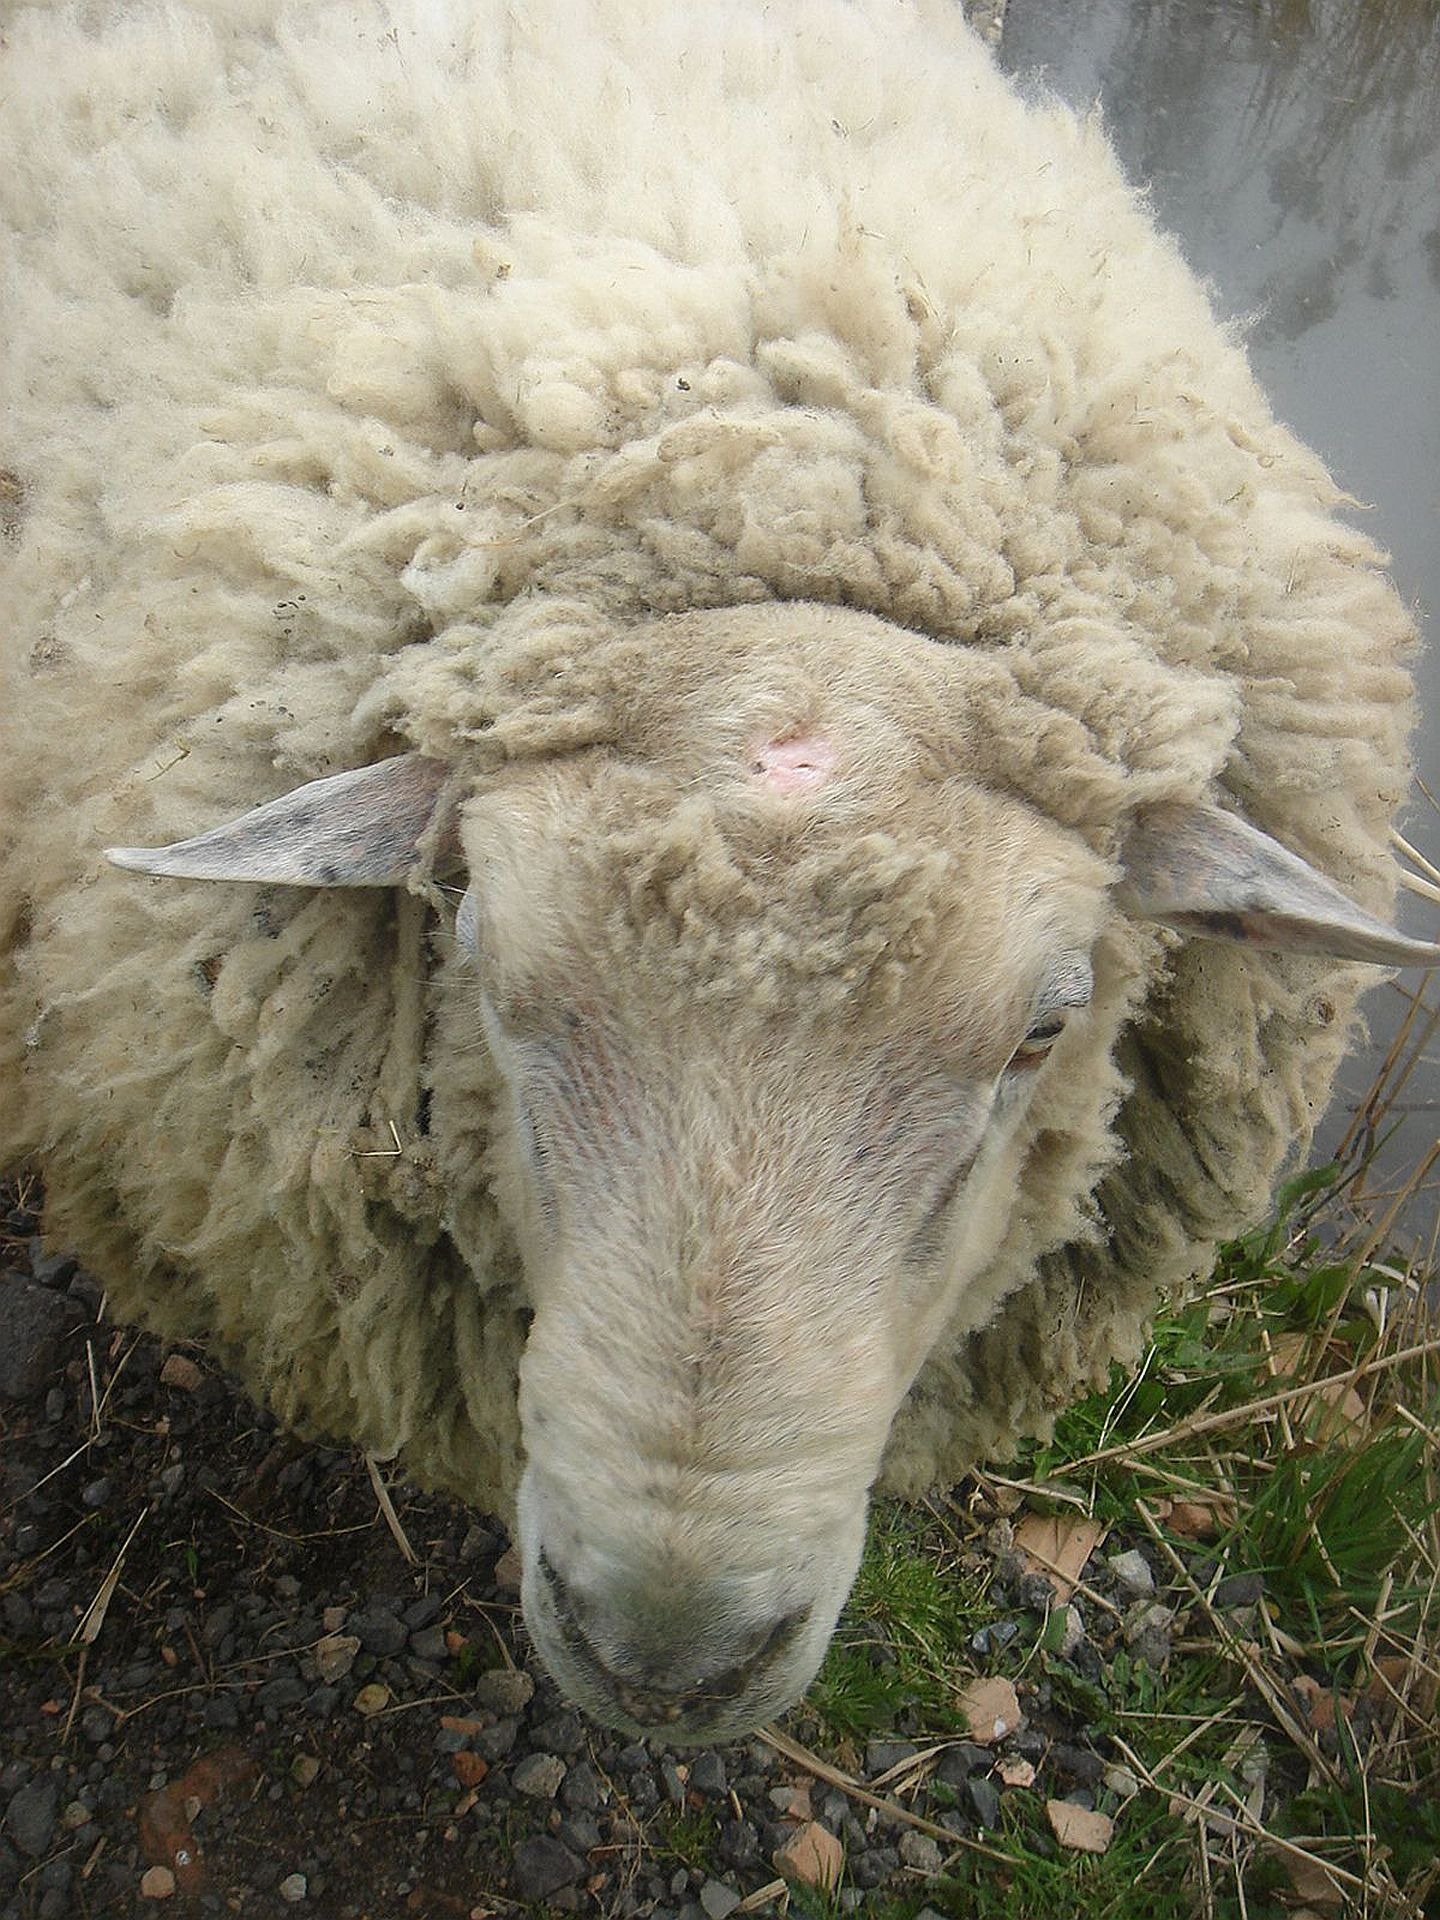
hair, wave, home, animal, pasture, sheep, mammal, vertebrate, sheeps, cow goat family